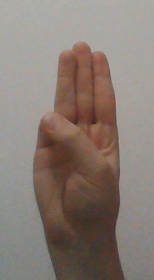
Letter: thaa